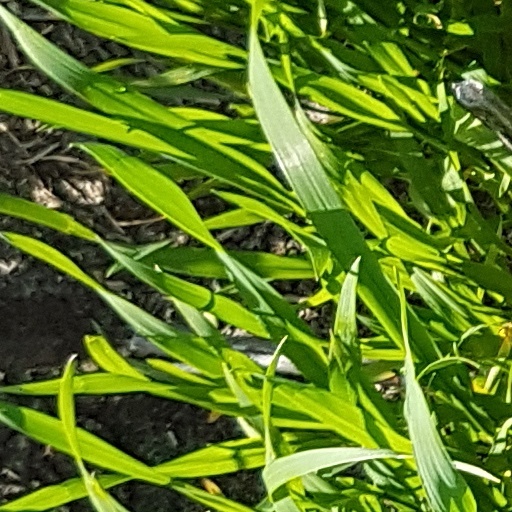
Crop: wheat